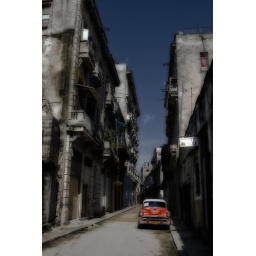
Old car on side street in Havana Cuba.